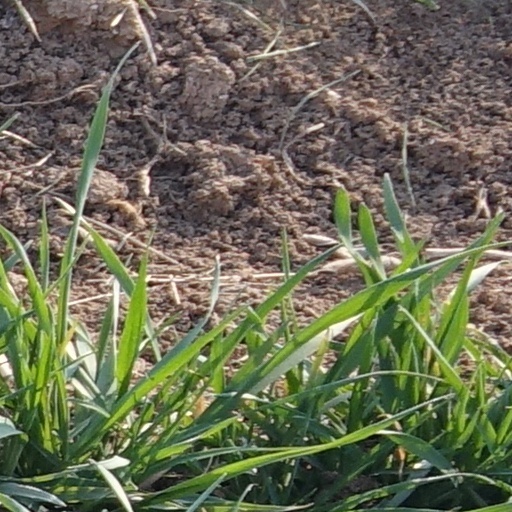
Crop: wheat